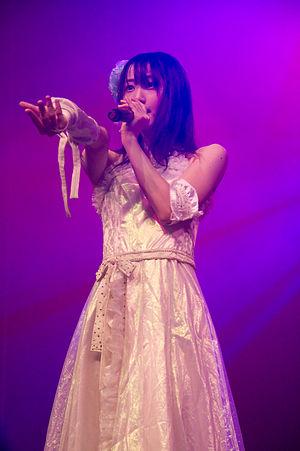
AKB48 en concert à Japan Expo 2009 (Paris, France).